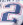
Number: 2